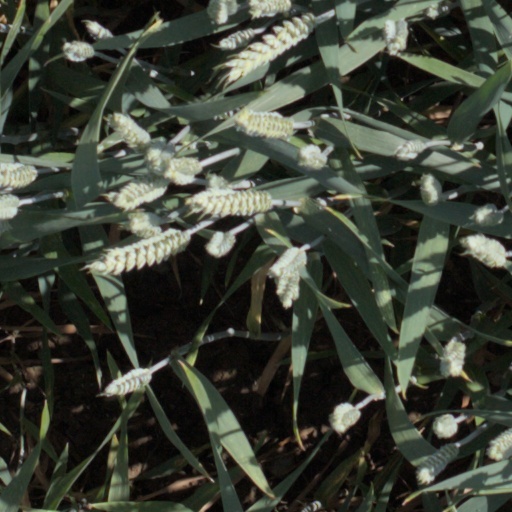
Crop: wheat